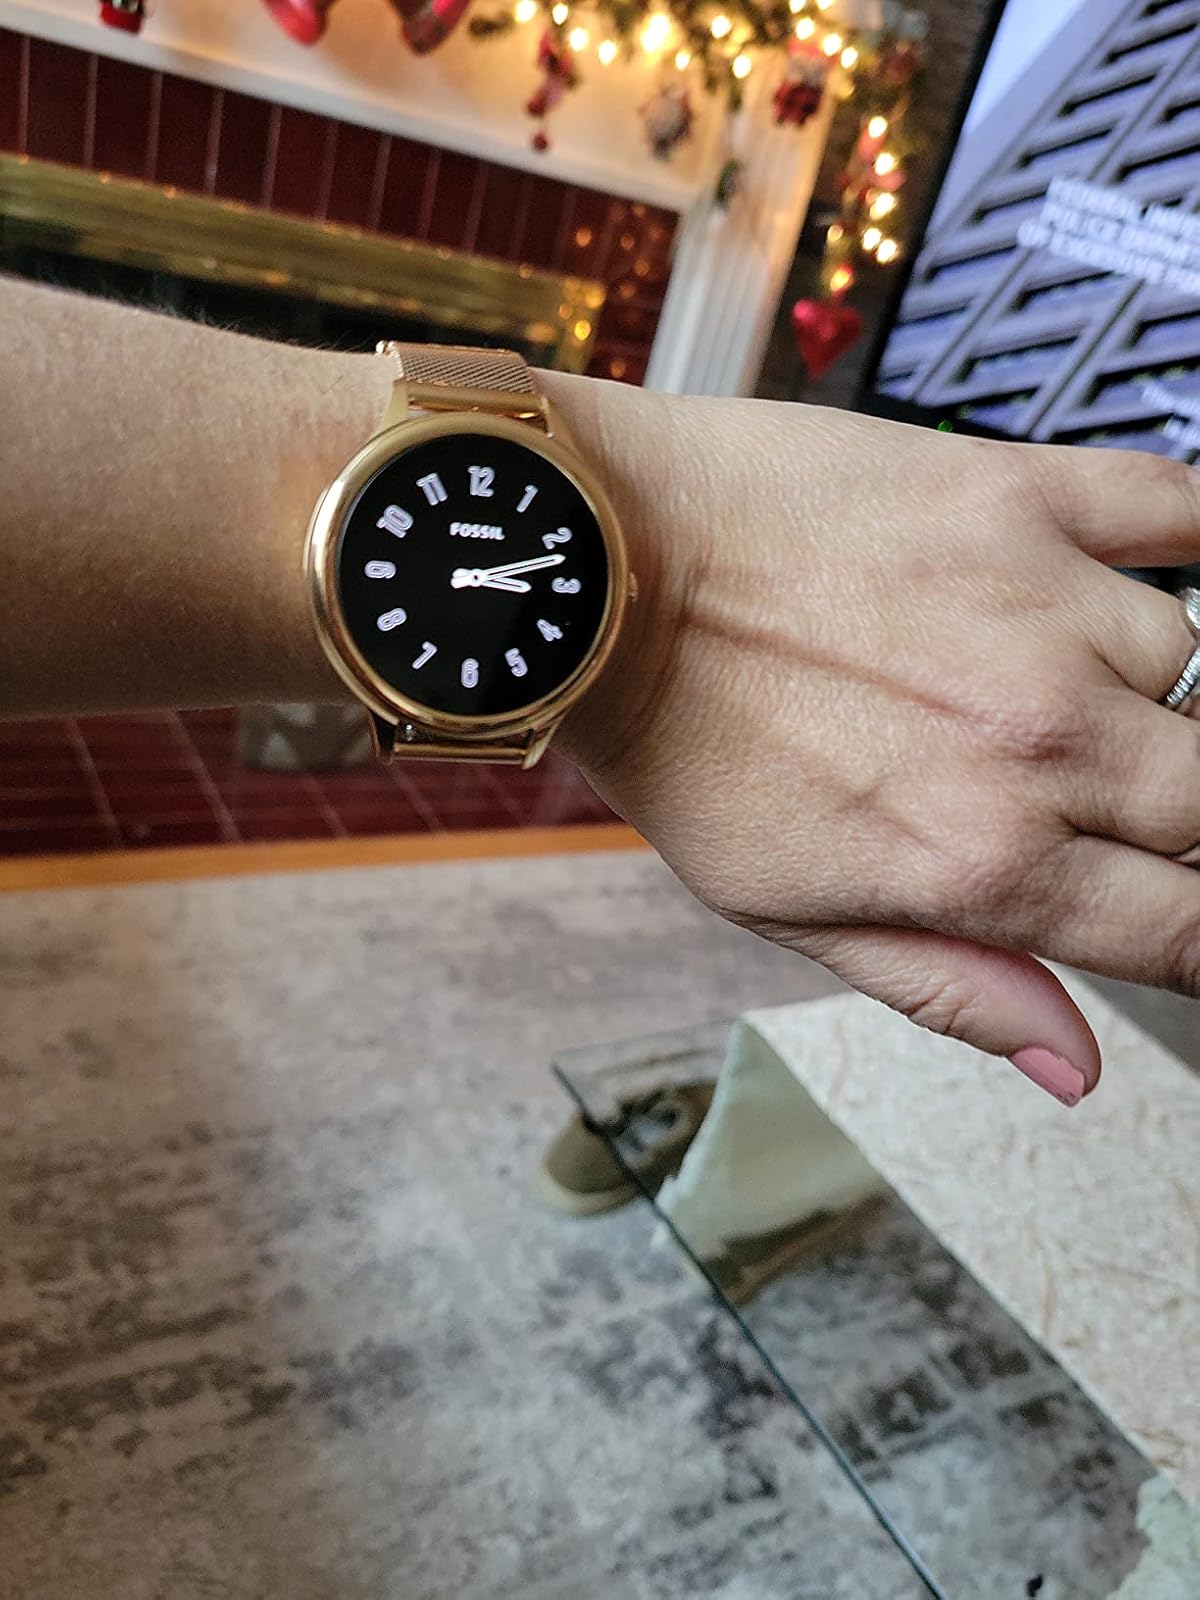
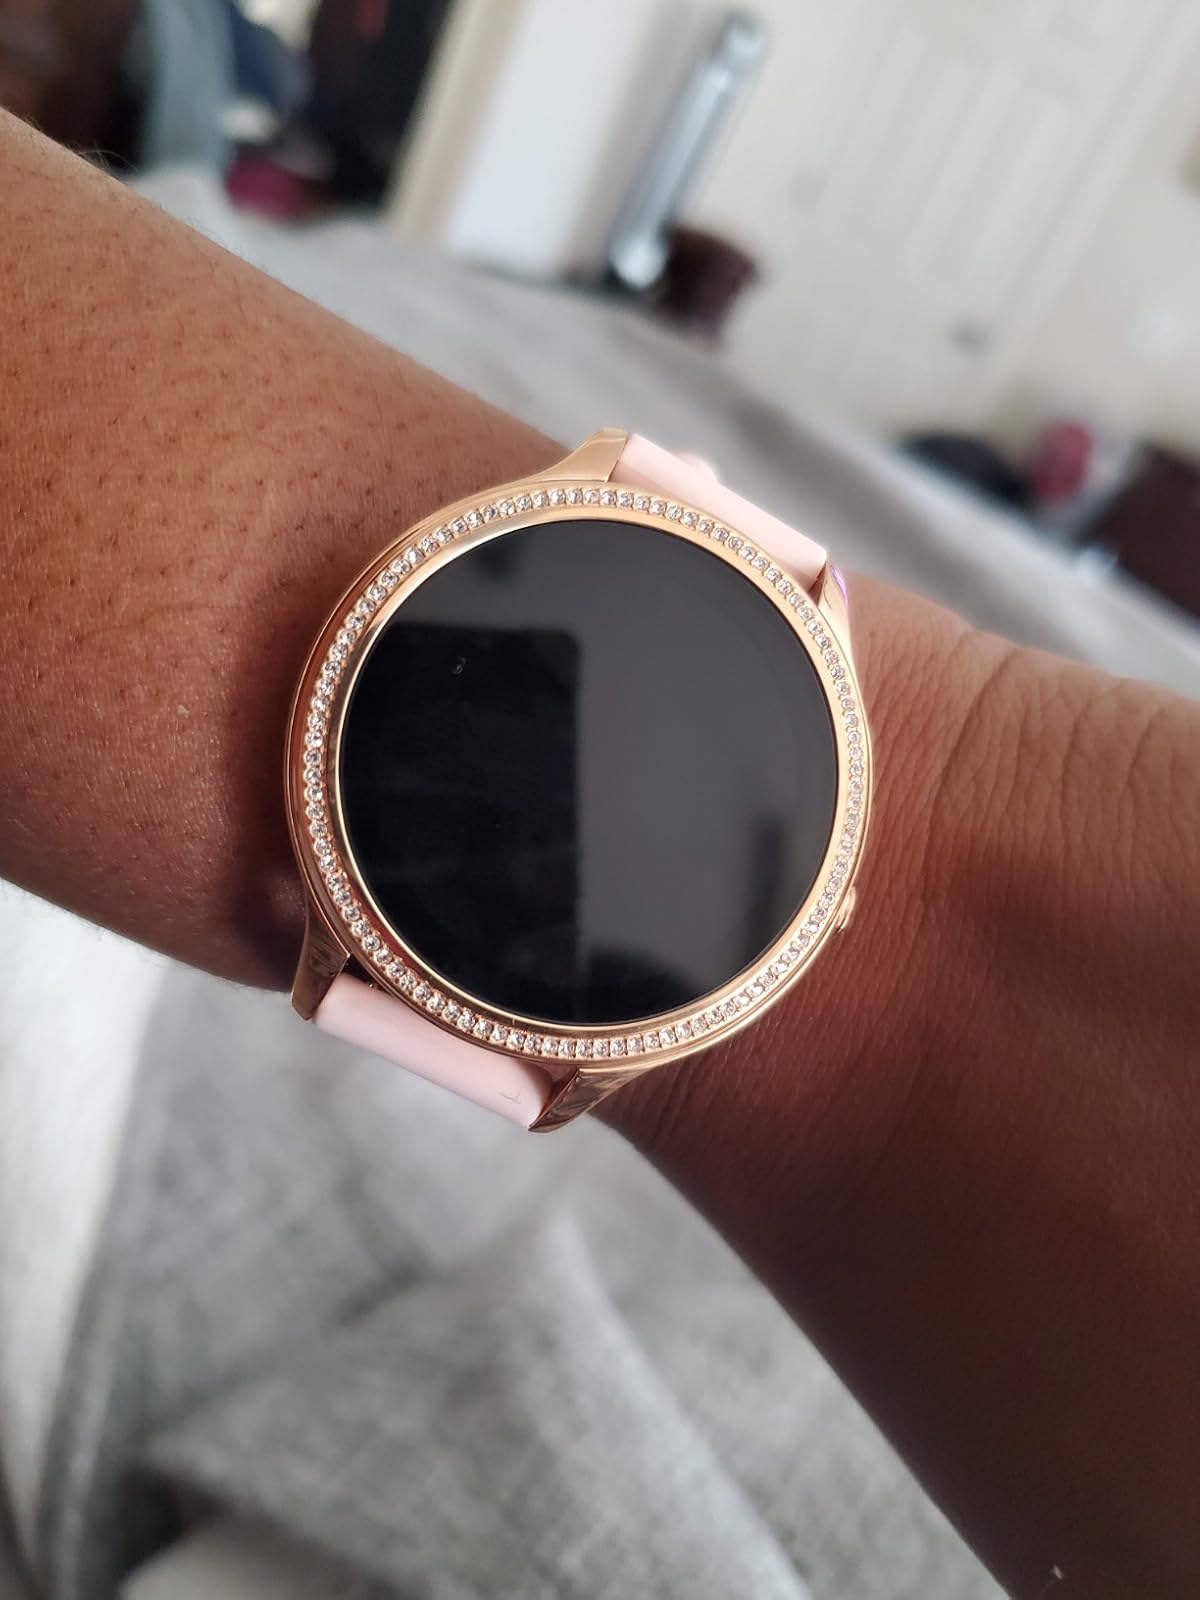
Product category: smartwatch
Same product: no